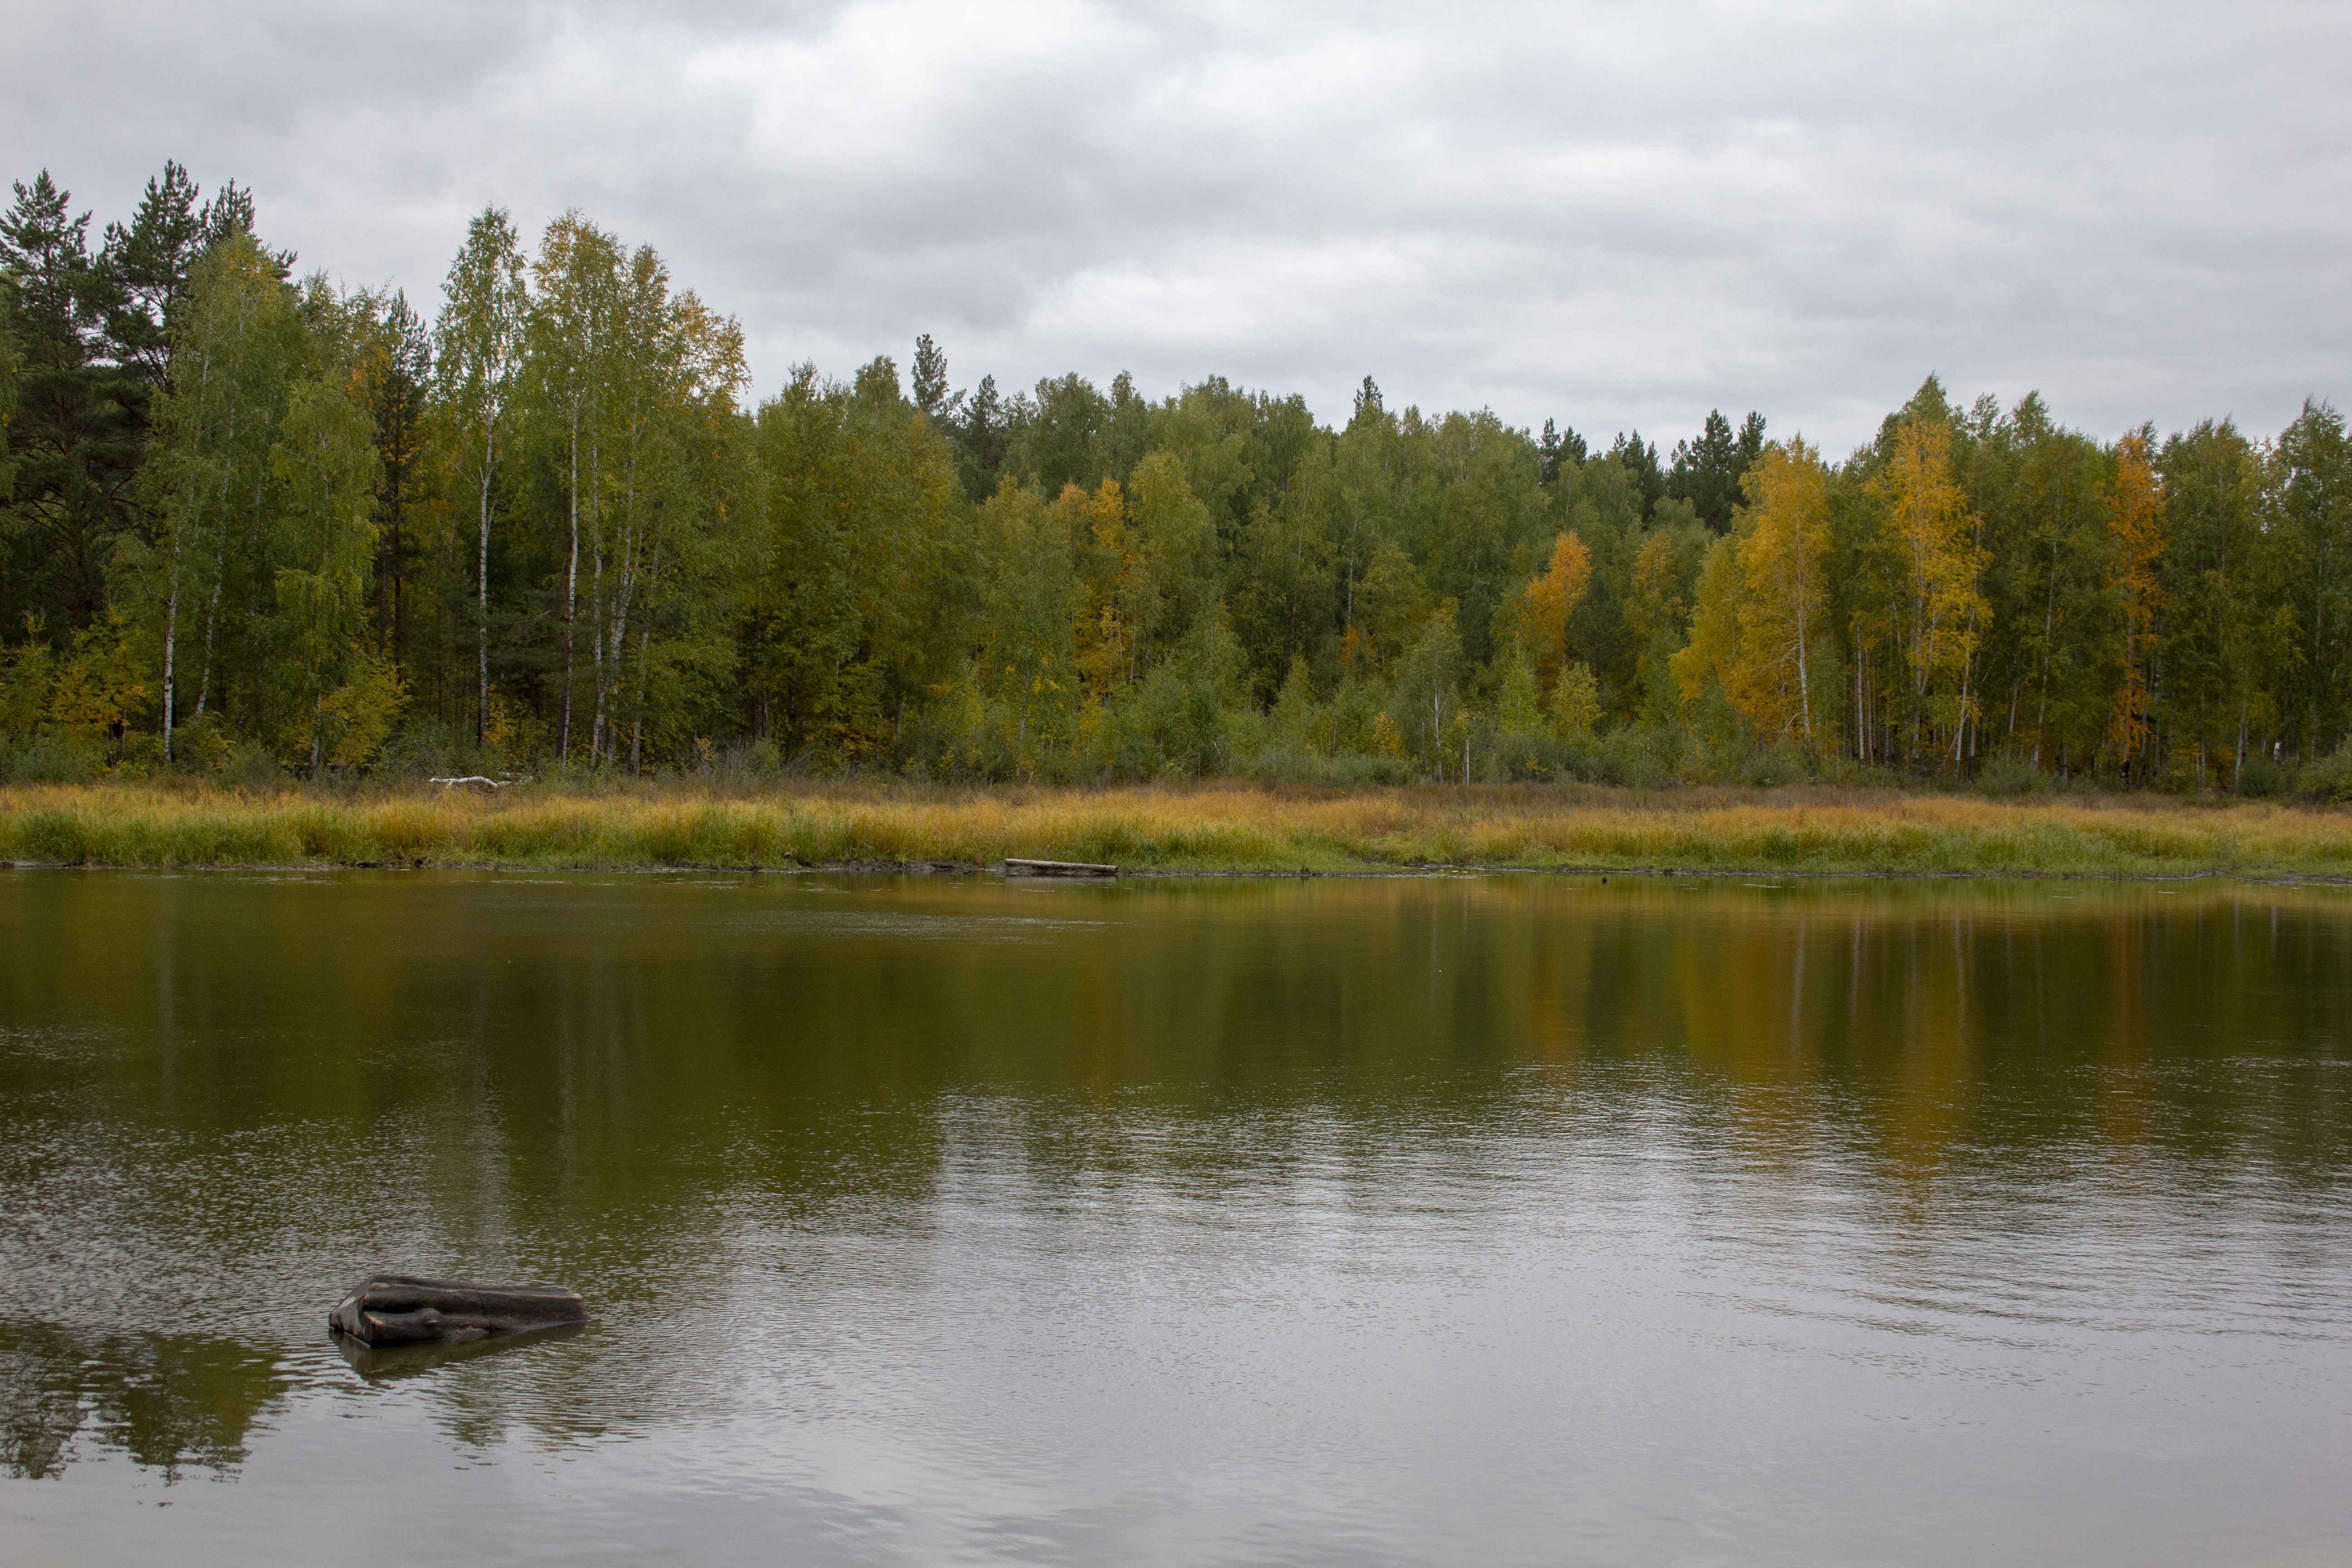
autumn, body of water, fall, field, fishing, foliage, lake, landscape, meadow, nature, russia, shore, siberia, trains, water, natural landscape, reflection, bank, natural environment, wilderness, nature reserve, pond, water resources, reservoir, tree, wetland, river, marsh, biome, floodplain, lacustrine plain, tarn, sky, bayou, forest, loch, watercourse, plant, riparian forest, bog, Freshwater marsh, salt marsh, state park